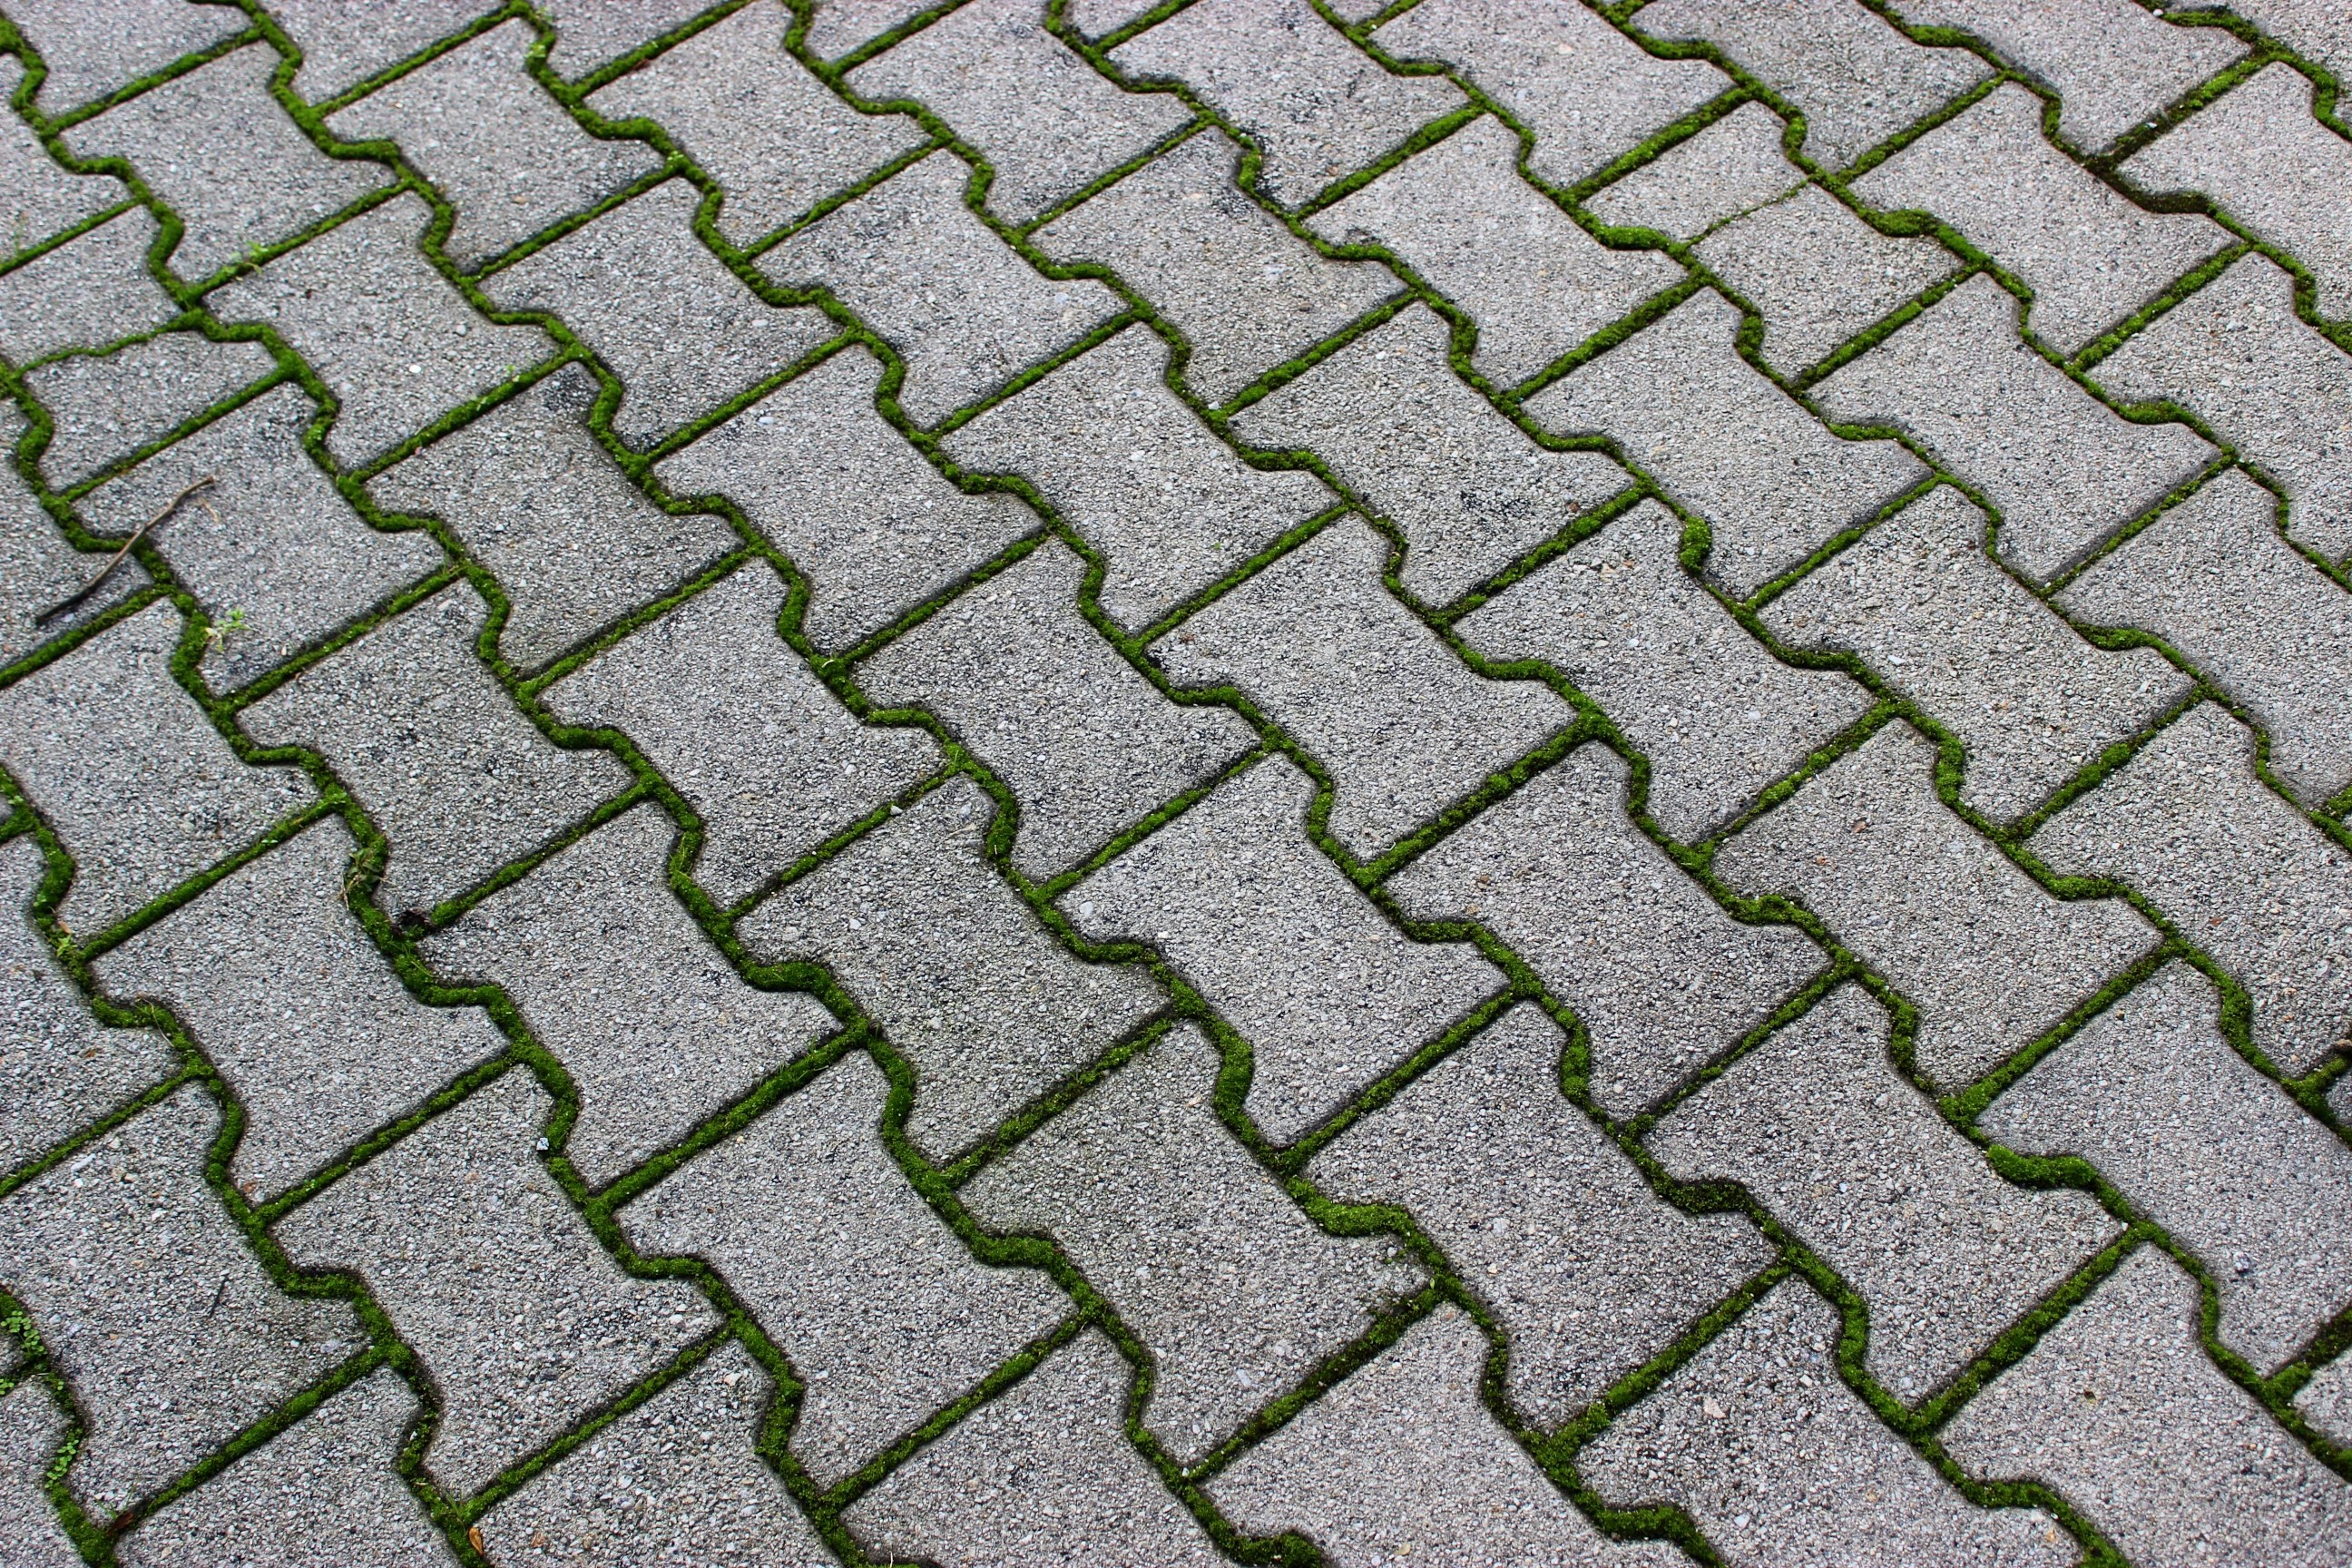
grass, outdoor, wheel, cobblestone, asphalt, pattern, line, green, soil, brick, tire, grey, net, tread, flooring, road surface, auto part, automotive exterior, outdoor structure, automotive tire, tire care